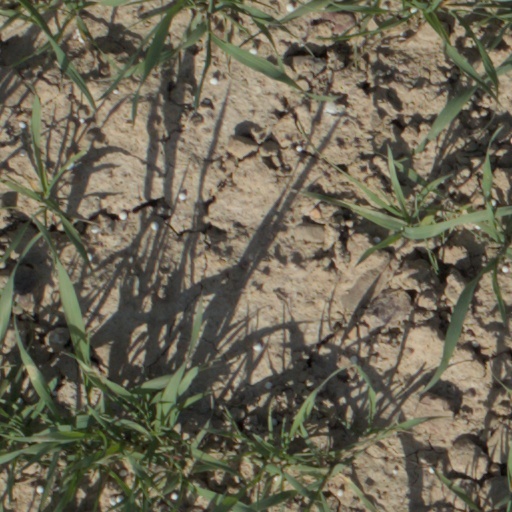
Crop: wheat